Amber Coffman

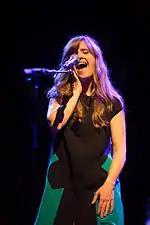
Coffman performing with Dirty Projectors. Sydney Opera House, 2013

Coffman moved to New York at 22 and joined Dirty Projectors on guitar and vocals, beginning with the band's 2006 tour for "Rise Above". She continued with the band through "Bitte Orca" (2009), the Björk collaboration "Mount Wittenberg Orca" (2010, inspired by Coffman sighting a family of Orcas off the coast of California)"," "Swing Lo Magellan" (2012) and the EP "About to Die" (2012).